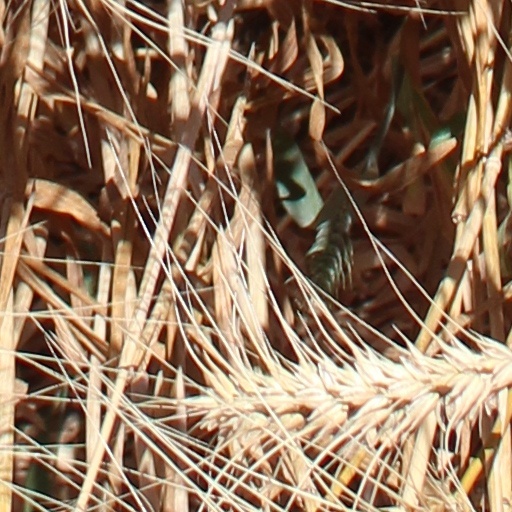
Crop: wheat